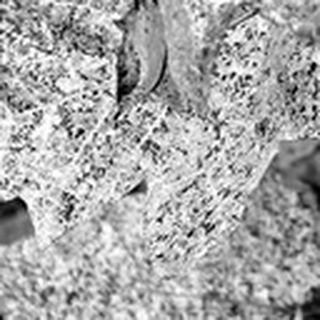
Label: cotton_powdery_mildew